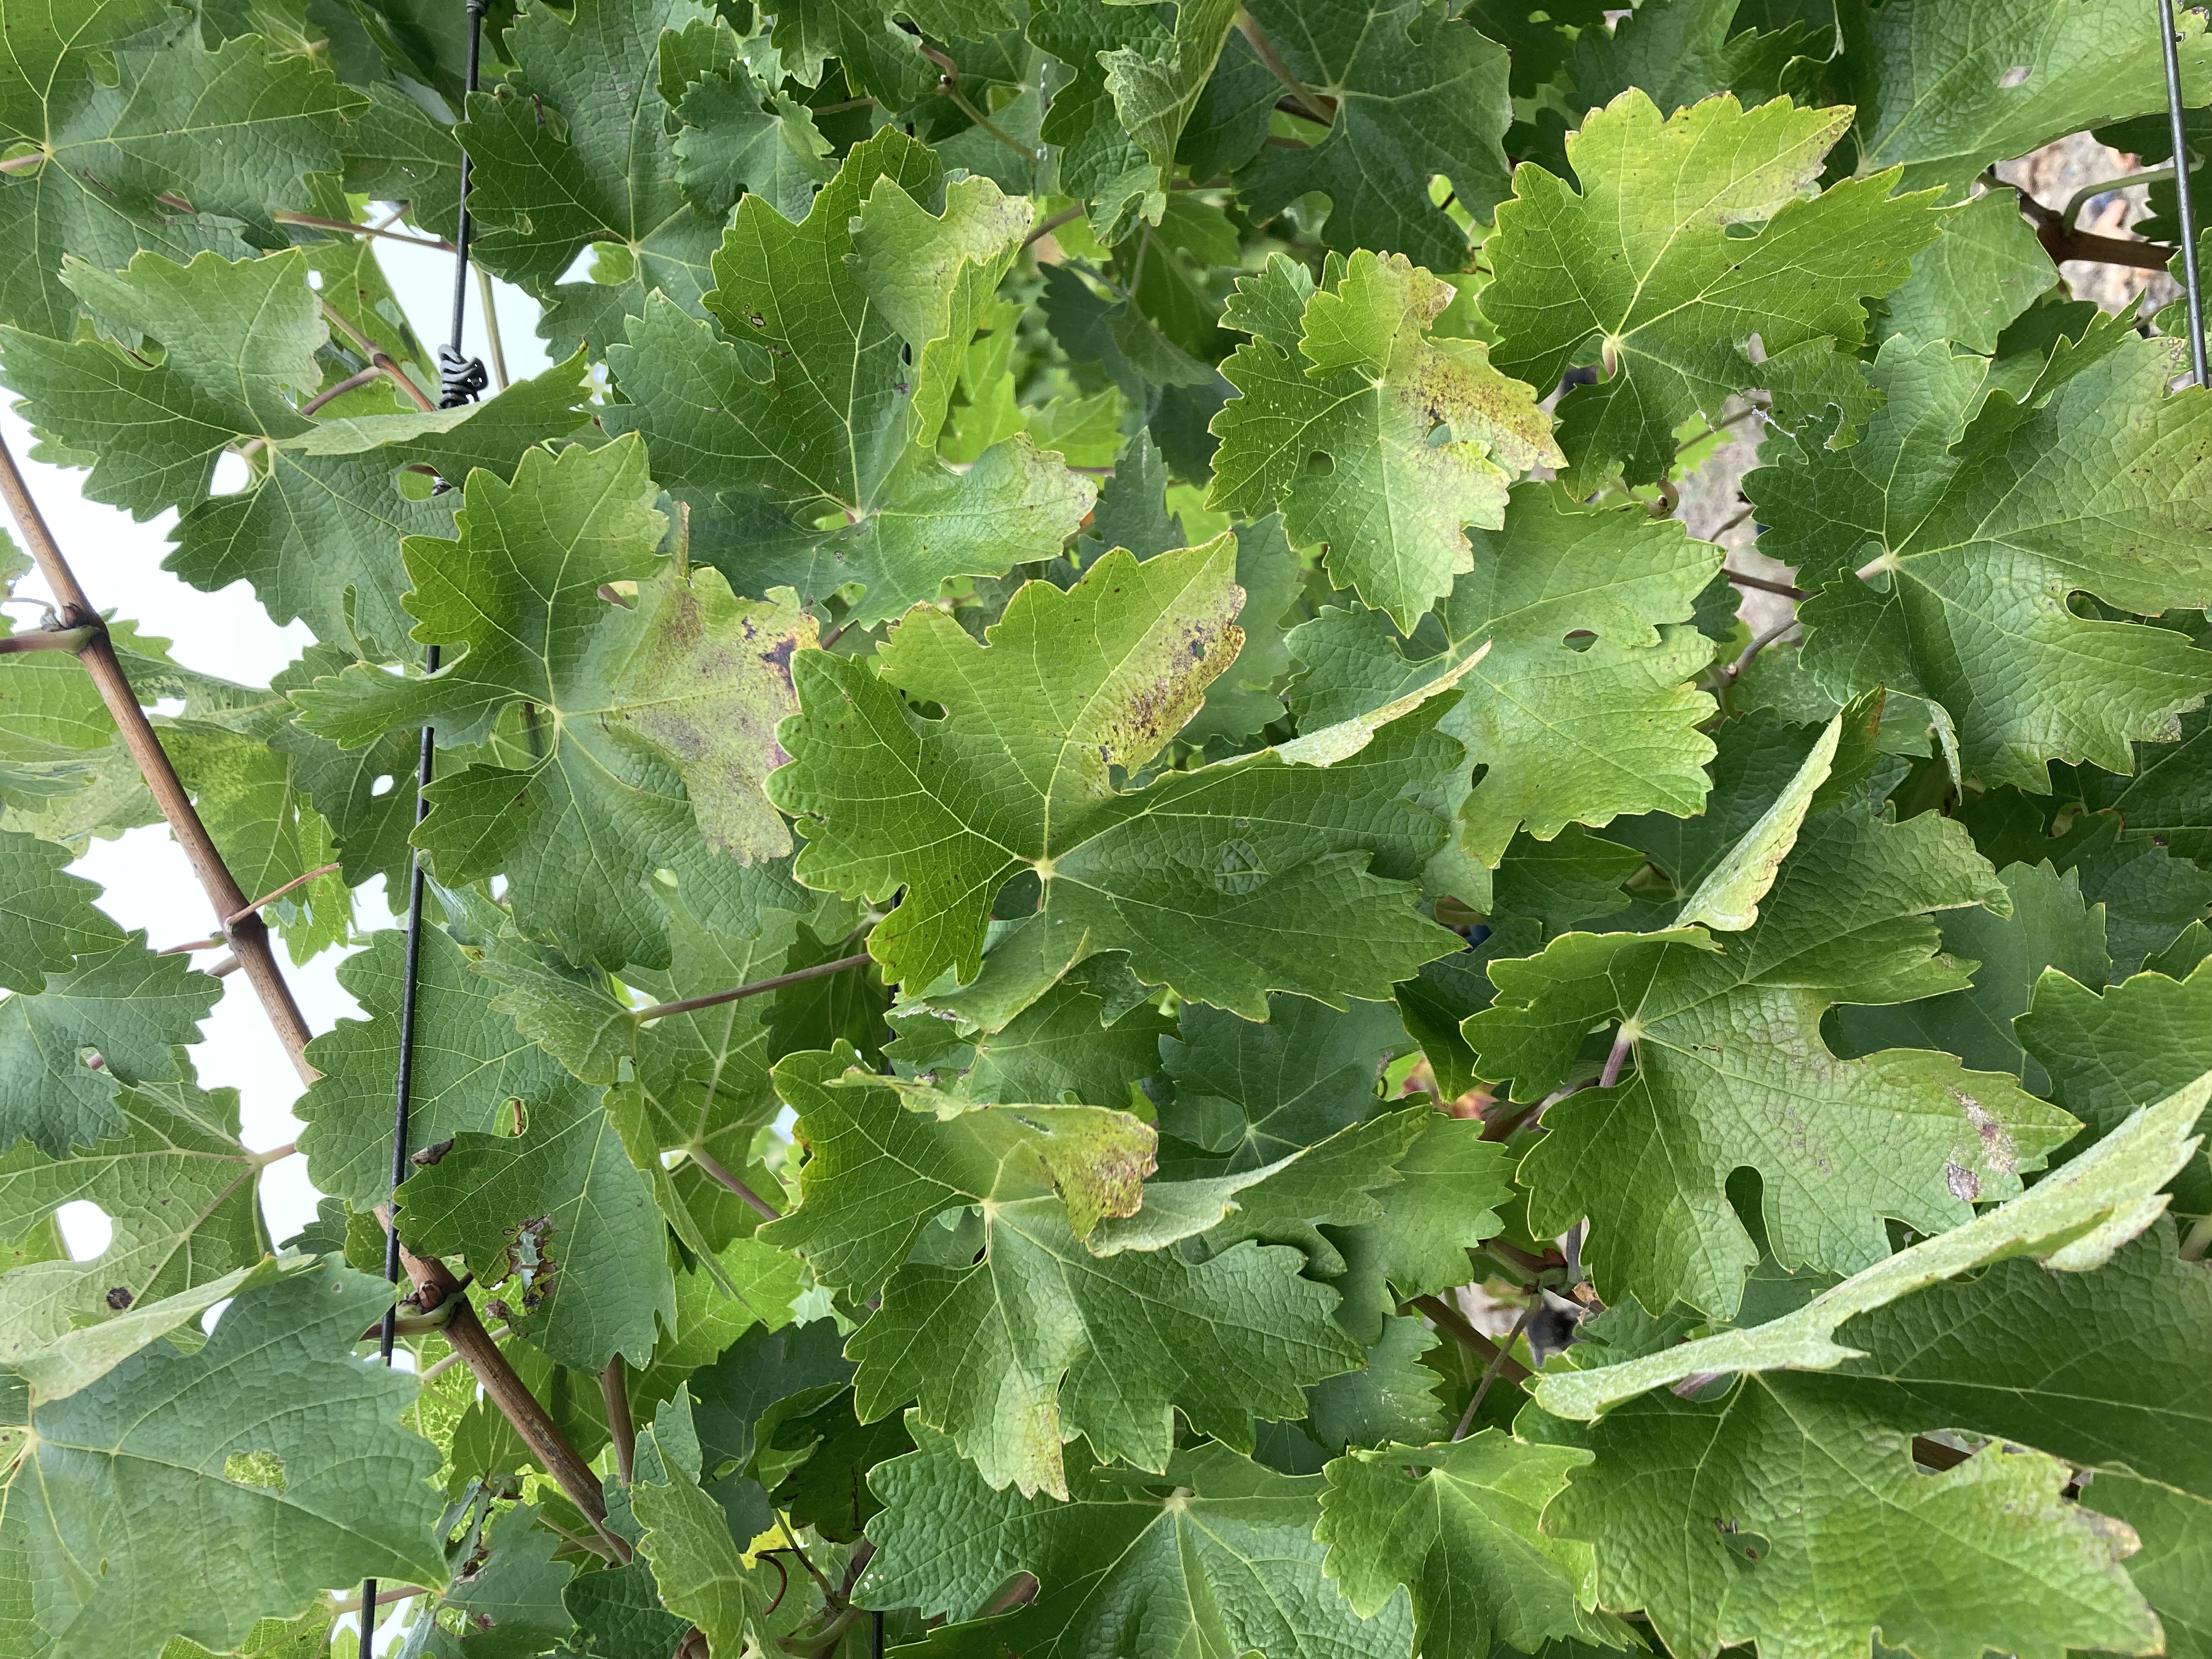
Label: No Virus